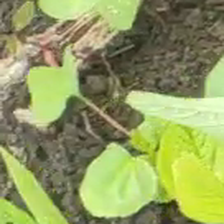
Weed species: Obscure_morning _glory(Ipomoea obscura)